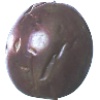
Label: Passion Fruit 1